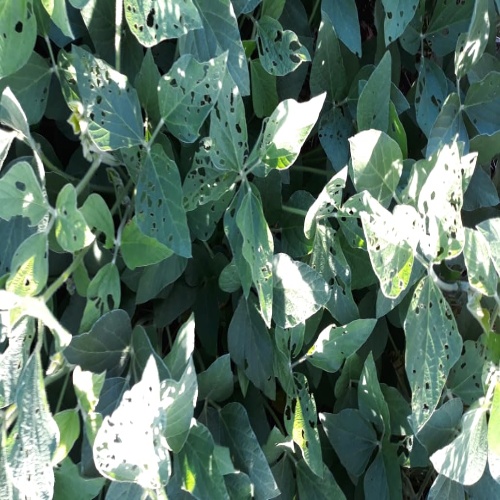
Label: Diabrotica_speciosa